Ainu people

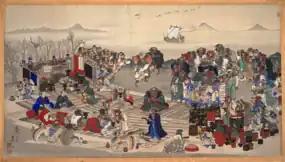
Painting of the Ainu , or bear spirit sending ceremony, in Hokkaido (1875)

The Ainu traditionally hunt from late autumn to early summer, in part because in late autumn, plant gathering, salmon fishing, and other activities of securing food come to an end, and hunters readily find game in fields and mountains in which plants have withered. A village typically possesses a hunting-ground of its own, or several villages use a joint hunting territory, called an . Heavy penalties were imposed on any outsiders trespassing on such hunting grounds or on joint hunting territory. The Ainu traditionally hunt Ussuri brown bears, Asian black bears, Ezo deer (a subspecies of sika deer), hares, red foxes, Japanese raccoon dogs, and other animals. Ezo deer are a particularly important food resource for the Ainu, as are salmon. The Ainu also hunt sea eagles, such as white-tailed sea eagles, along with ravens and other birds. The Ainu hunted eagles for their tail feathers, which they used in trade with the Japanese. Historically, the Ainu hunted sea-otters and traded their pelts in the Japanese market.